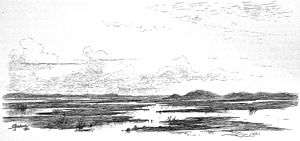
Langli
Fra sandene paa Langli - Oscar Herschend
Fra sandene paa Langli
Langli oprindelig Langeleje er en ubeboet dansk småø i Ho Bugt i nærheden af Esbjerg ved den jyske vestkyst. Øens klitter er op til 14 meter høje. 1982 blev Langli købt af staten og forvaltes i dag af Naturstyrelsen. I dag er der kun fundamenter tilbage af skole. Et sommerhus, der blev bygget i 1940'erne forvaltes af Naturstyrelsen og bruges som feltstation. Øen hører til Varde Kommune i Region Syddanmark og ligger i Ho Sogn.